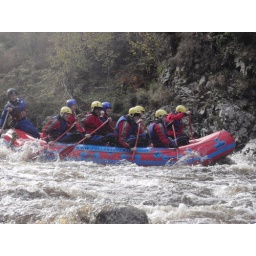
white water rafting two day adventure stag weekend. three sections of the Findhorn river over two days.